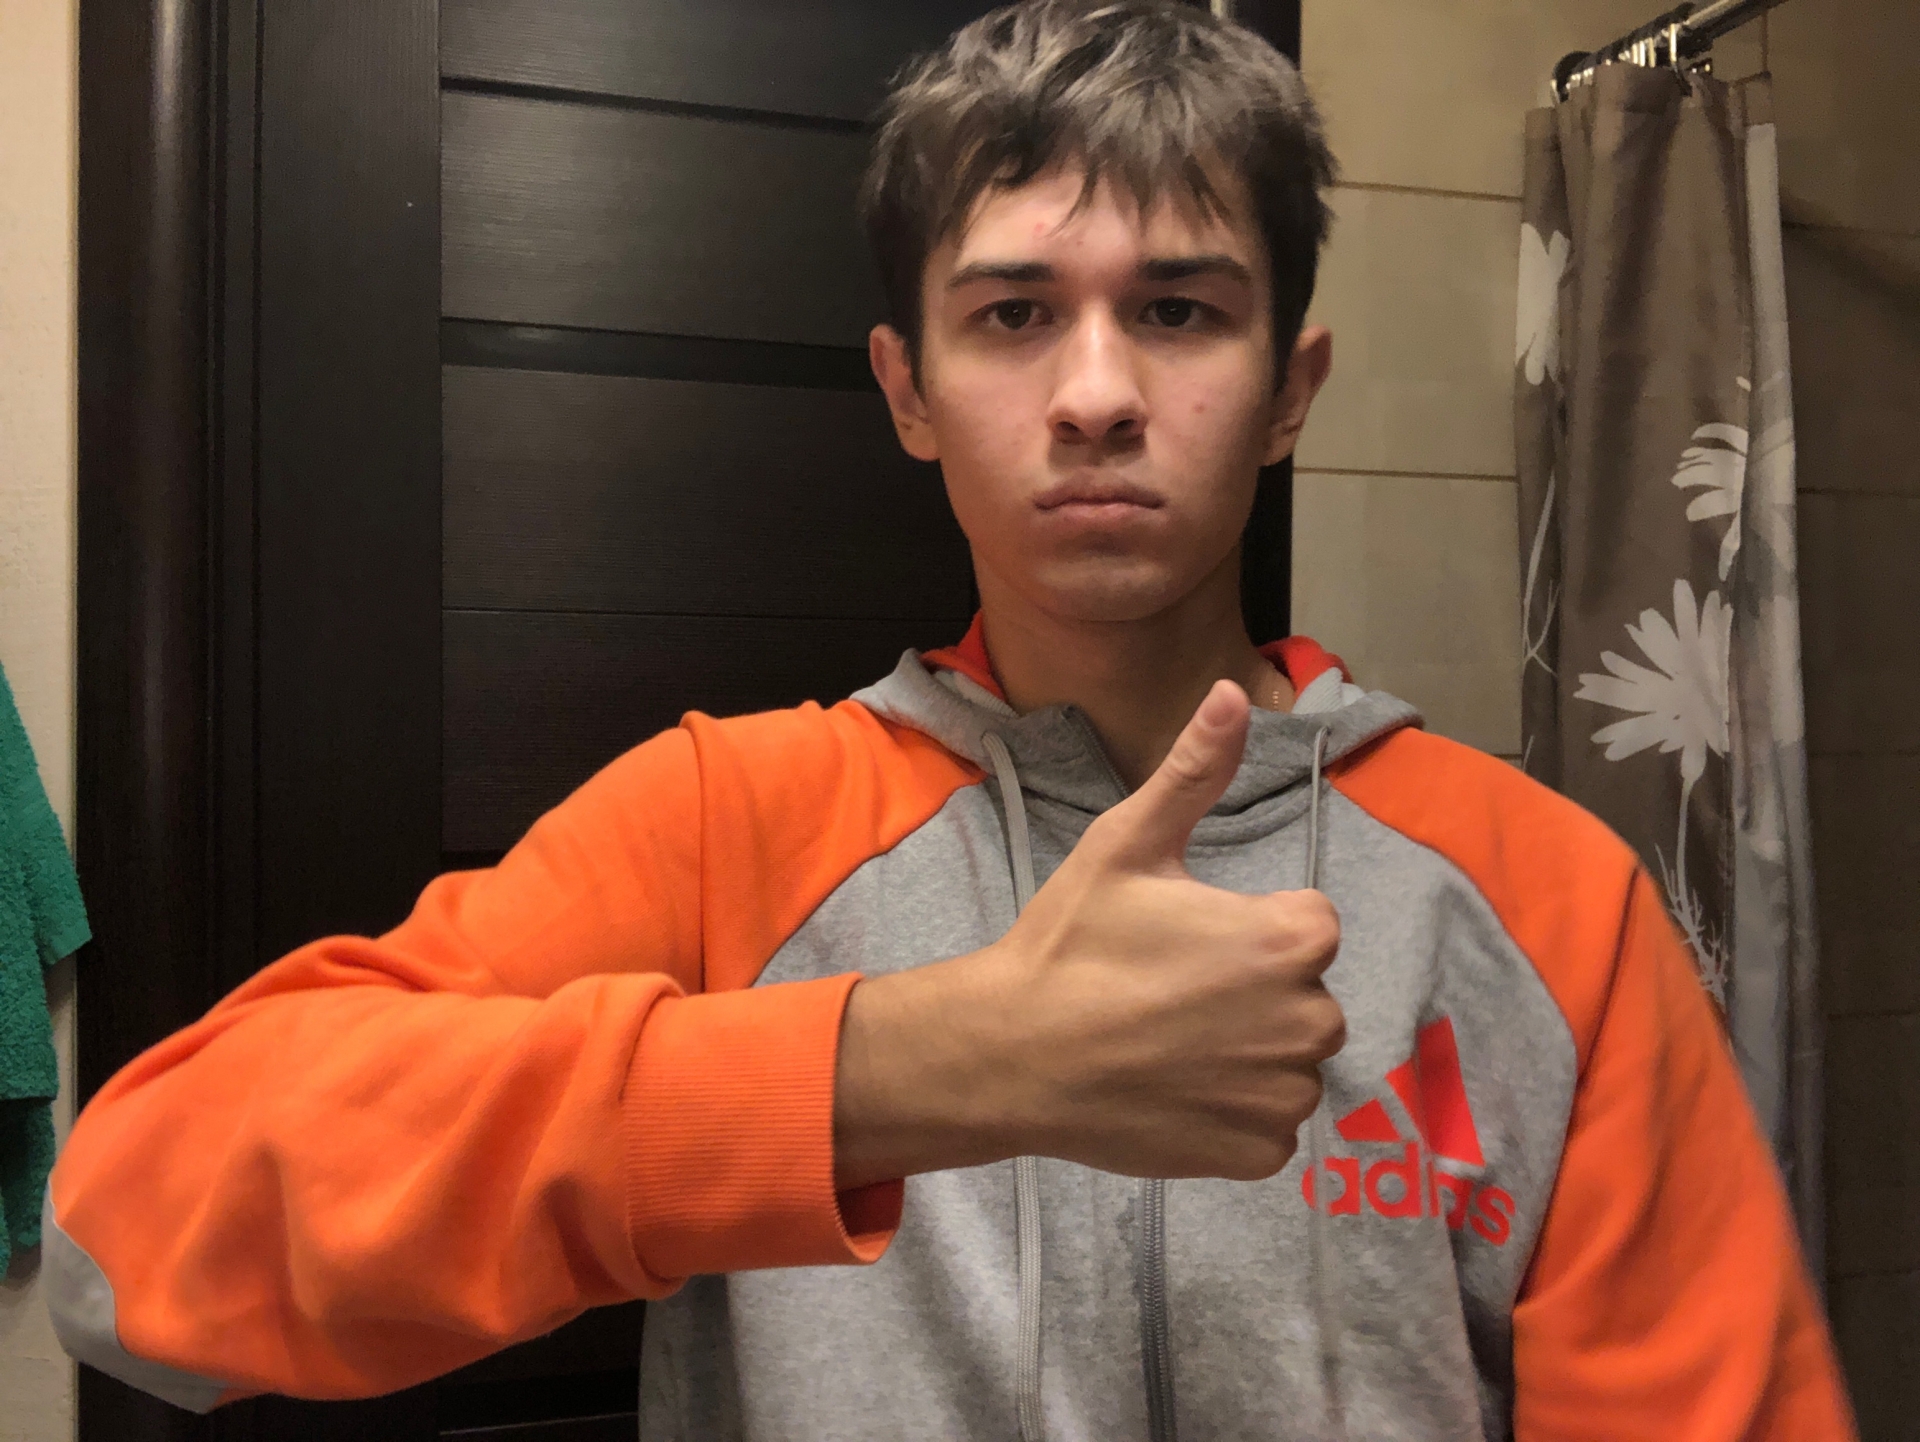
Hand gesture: like